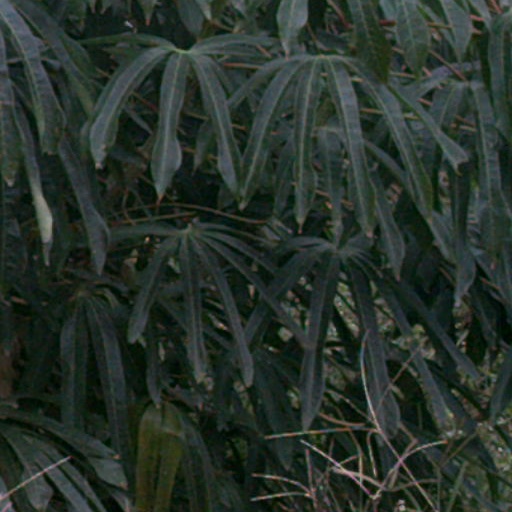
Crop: cassava